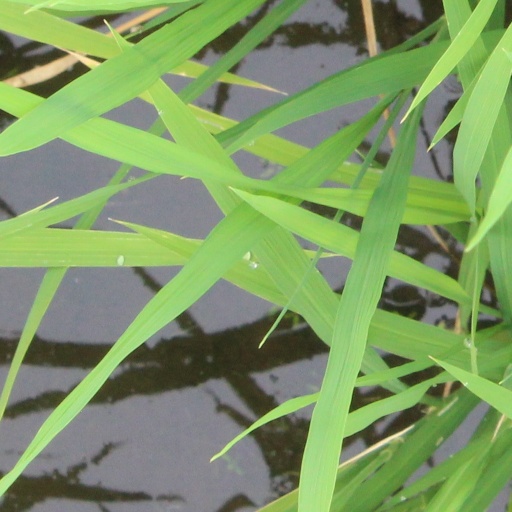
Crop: rice